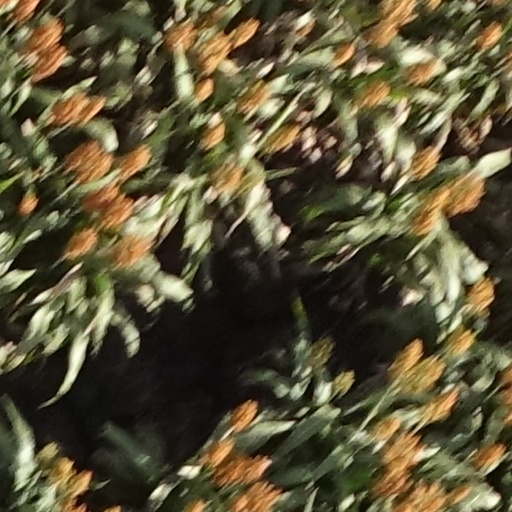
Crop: sorghum